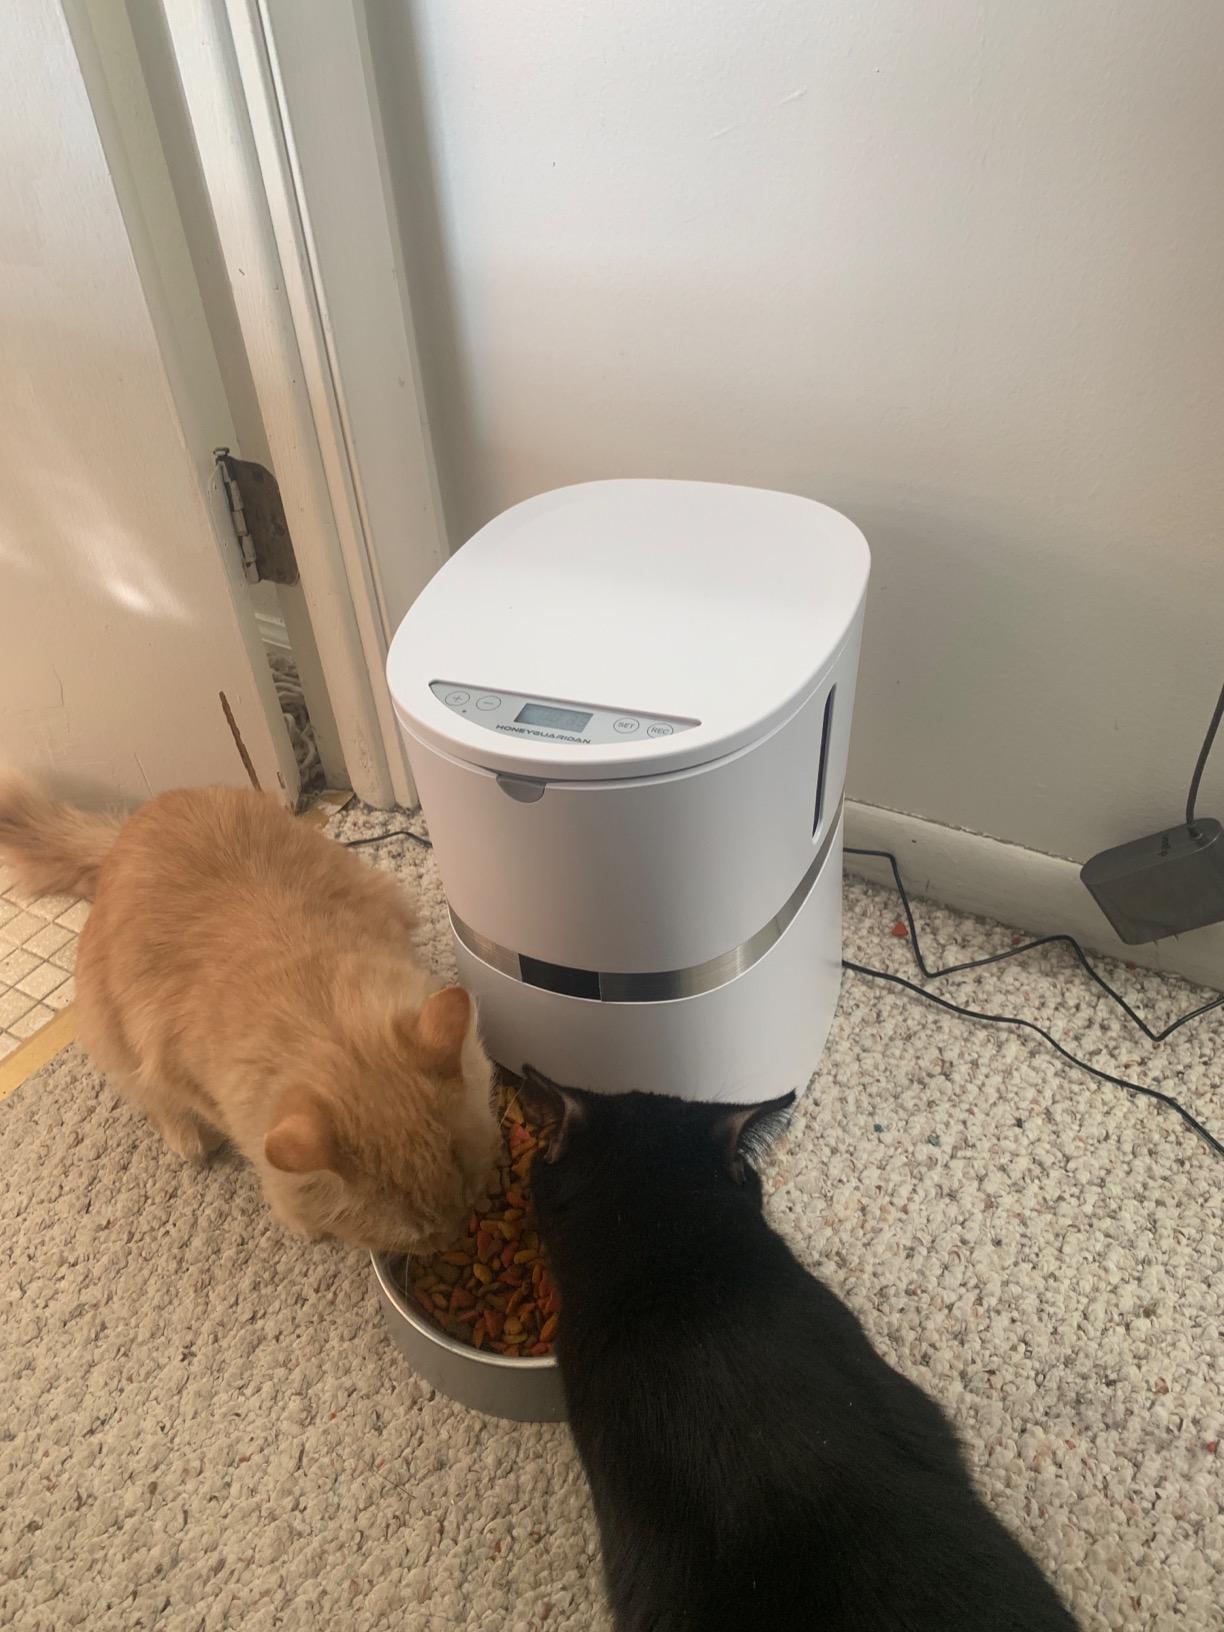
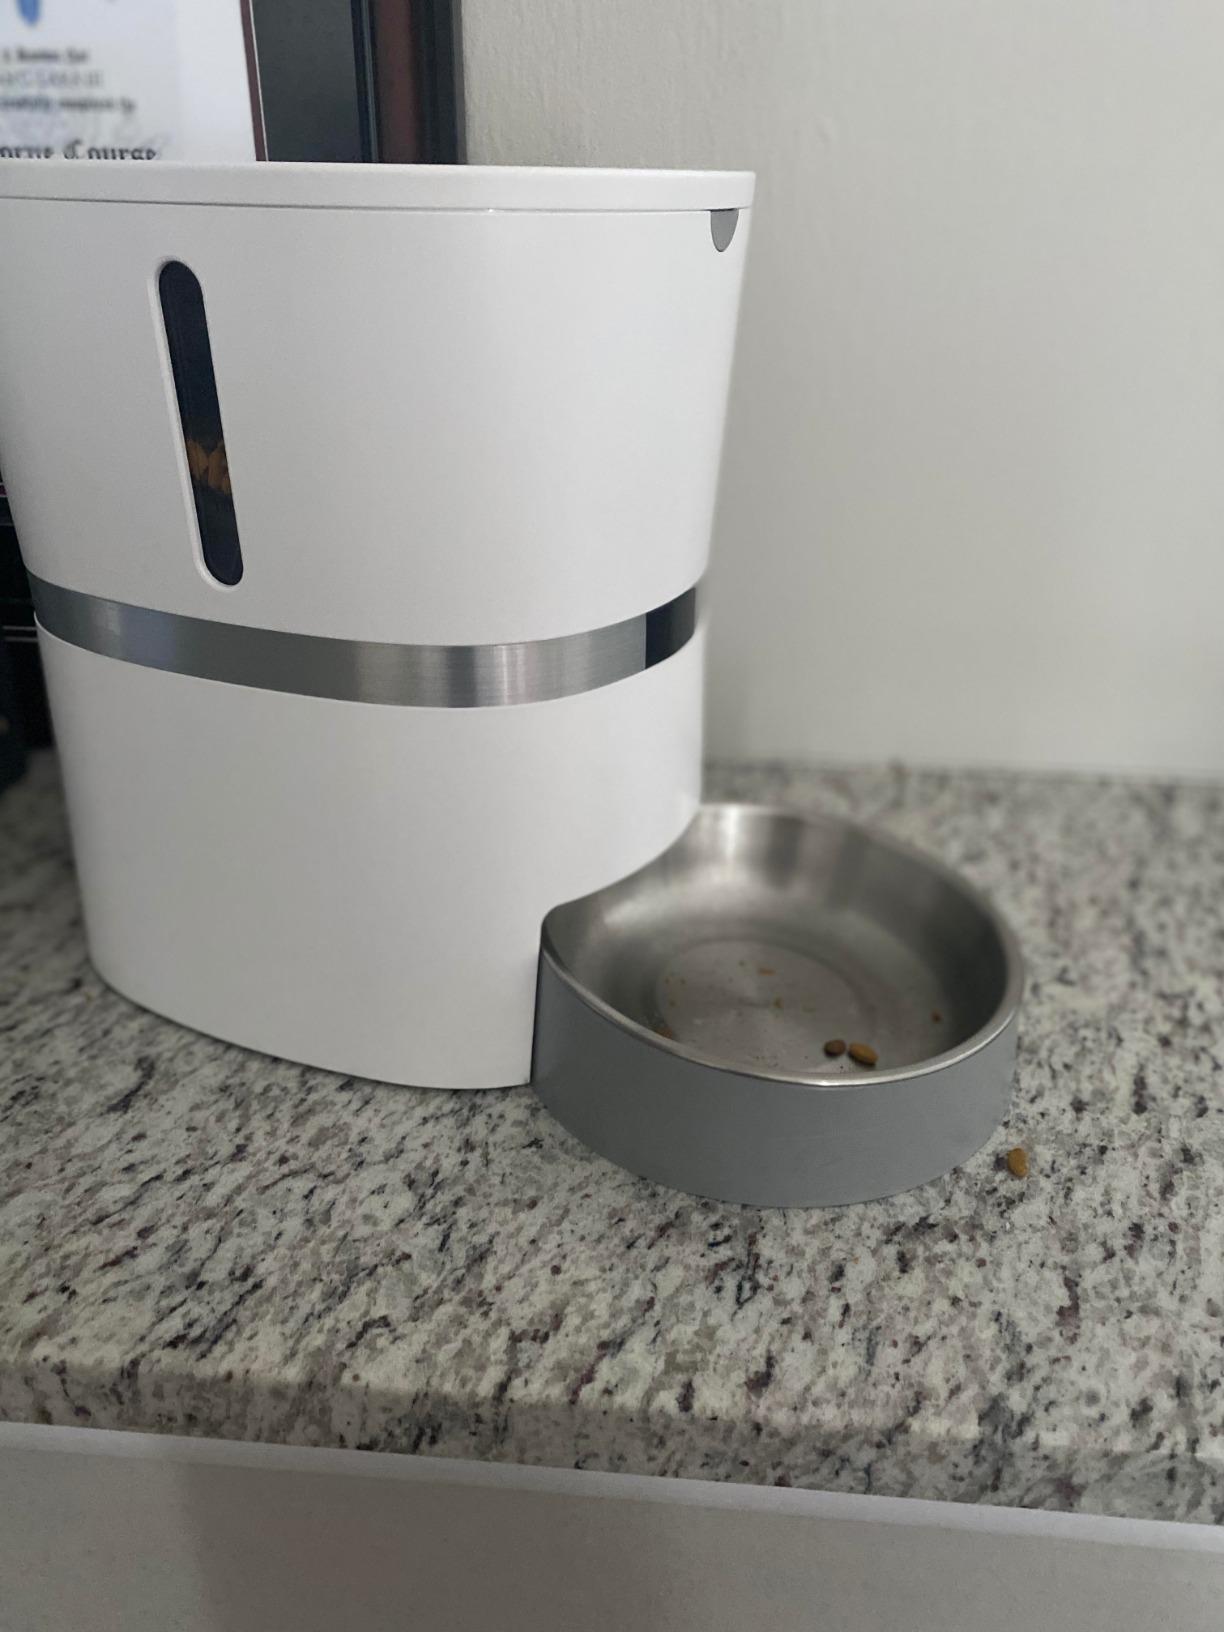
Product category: items_feeder
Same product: yes